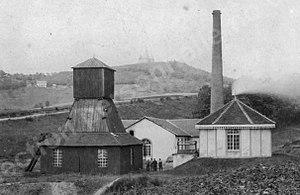
Les anciennes installations du puits Sainte-Marie.Derrière
Le puits Sainte-Marie est l'un des principaux puits des houillères de Ronchamp. Il est situé sur la commune de Ronchamp, dans le département français de la Haute-Saône et la région Bourgogne-Franche-Comté. Il connaît une activité très irrégulière entre 1866 et 1958 et sert très peu à l'extraction, mais subit un coup de grisou le 24 janvier 1869 qui fait huit morts et trois blessés. Il sert essentiellement de siège d'aérage pour les autres puits. Il connaît une longue période d'arrêt entre 1896 et 1924.
Les houillères de Ronchamp sont des mines de charbon situées dans l'est de la France exploitant la partie occidentale du bassin houiller stéphanien sous-vosgien, sous l'administration de différentes compagnies minières. Elles s'étendent sur trois communes, Ronchamp, Champagney et Magny-Danigon, dans le département de la Haute-Saône. Elles ont produit entre 16 et 17 millions de tonnes pendant plus de deux siècles, du milieu du XVIIIᵉ siècle jusqu'au milieu du XXᵉ siècle pour alimenter les industries saônoises et alsaciennes. Leur exploitation a profondément marqué le paysage du bassin minier de Ronchamp et Champagney avec ses terrils, cités minières et puits de mine, mais aussi l'économie et la population locale. Une forte camaraderie et une conscience de classe se développent, notamment avec l'arrivée des Fressais, favorisant plusieurs grèves et mouvements sociaux.
La colline de Bourlémont est un sommet du massif des Vosges culminant à 474 mètres d'altitude, situé au-dessus de la commune de Ronchamp dans la vallée du Rahin en Haute-Saône et région Bourgogne-Franche-Comté.